Outer space (mathematics)

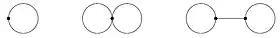
A simple loop, a figure of eight, and a barbell

Where formula_84 is the finite set of conjugacy classes in "F" which correspond to embeddings of a simple loop, a figure of eight, or a barbell into formula_75 via the marking (see the diagram).